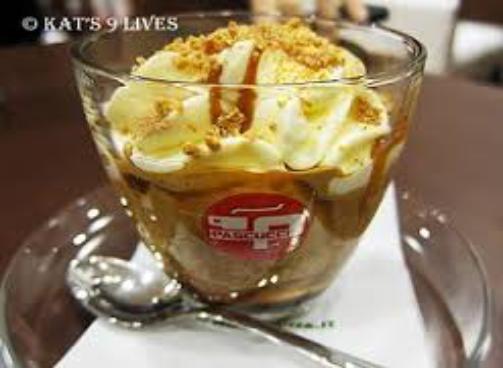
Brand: Caffe Pascucci
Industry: Food